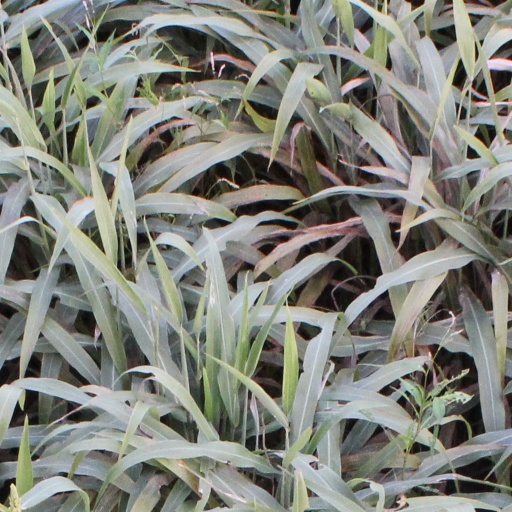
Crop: sorghum